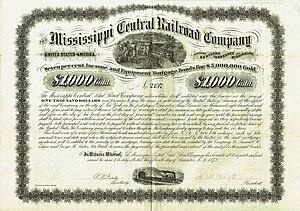
Le nom Mississippi Central Railroad fut utilisé par 3 compagnies différentes dans le Mississippi et le Tennessee.